Harold's

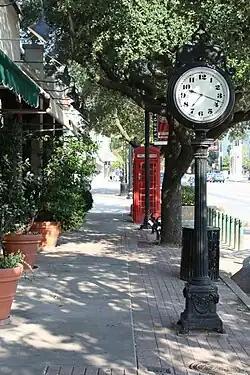
Sidewalk outside Harold's former flagship store in 2009 in Norman, Oklahoma

Two years before he became mayor of Knoxville, Tennessee, Bill Haslam of Saks Fifth Avenue was appointed in September 2001 as non-executive chairman of Harold's, a role he kept through the 2008 bankruptcy. In August 2009, the trustee of the bankruptcy filed a lawsuit against Haslam and the other directors and officers of Harold's, charging that the company had illegally paid nearly $6 million in dividends to preferred shareholders while in debt, and that Lester and de Waal's loans to the company were made in bad faith and without considering other options. Harold's leadership denied the claims and both sides ultimately settled out of court for $2 million in February 2014. Haslam said he was not influenced by de Waal and that he never had an operational role in the company, a claim also supported by Casey.